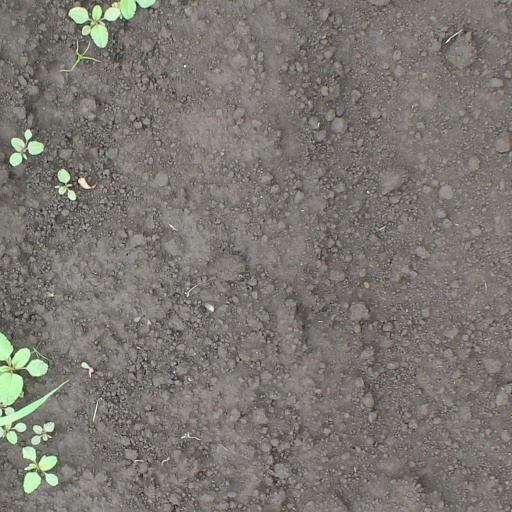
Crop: soybean